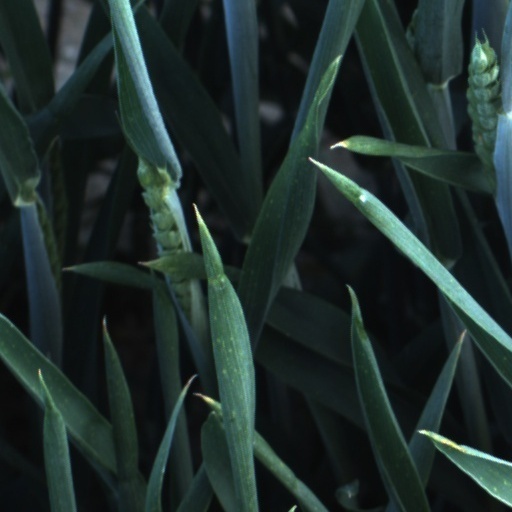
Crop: wheat